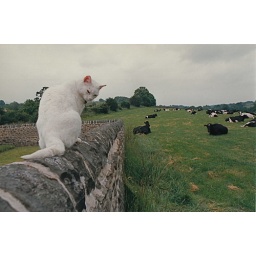
Cat on the cemetery wall and cattle in the pasture in High Bentham, North Yorkshire